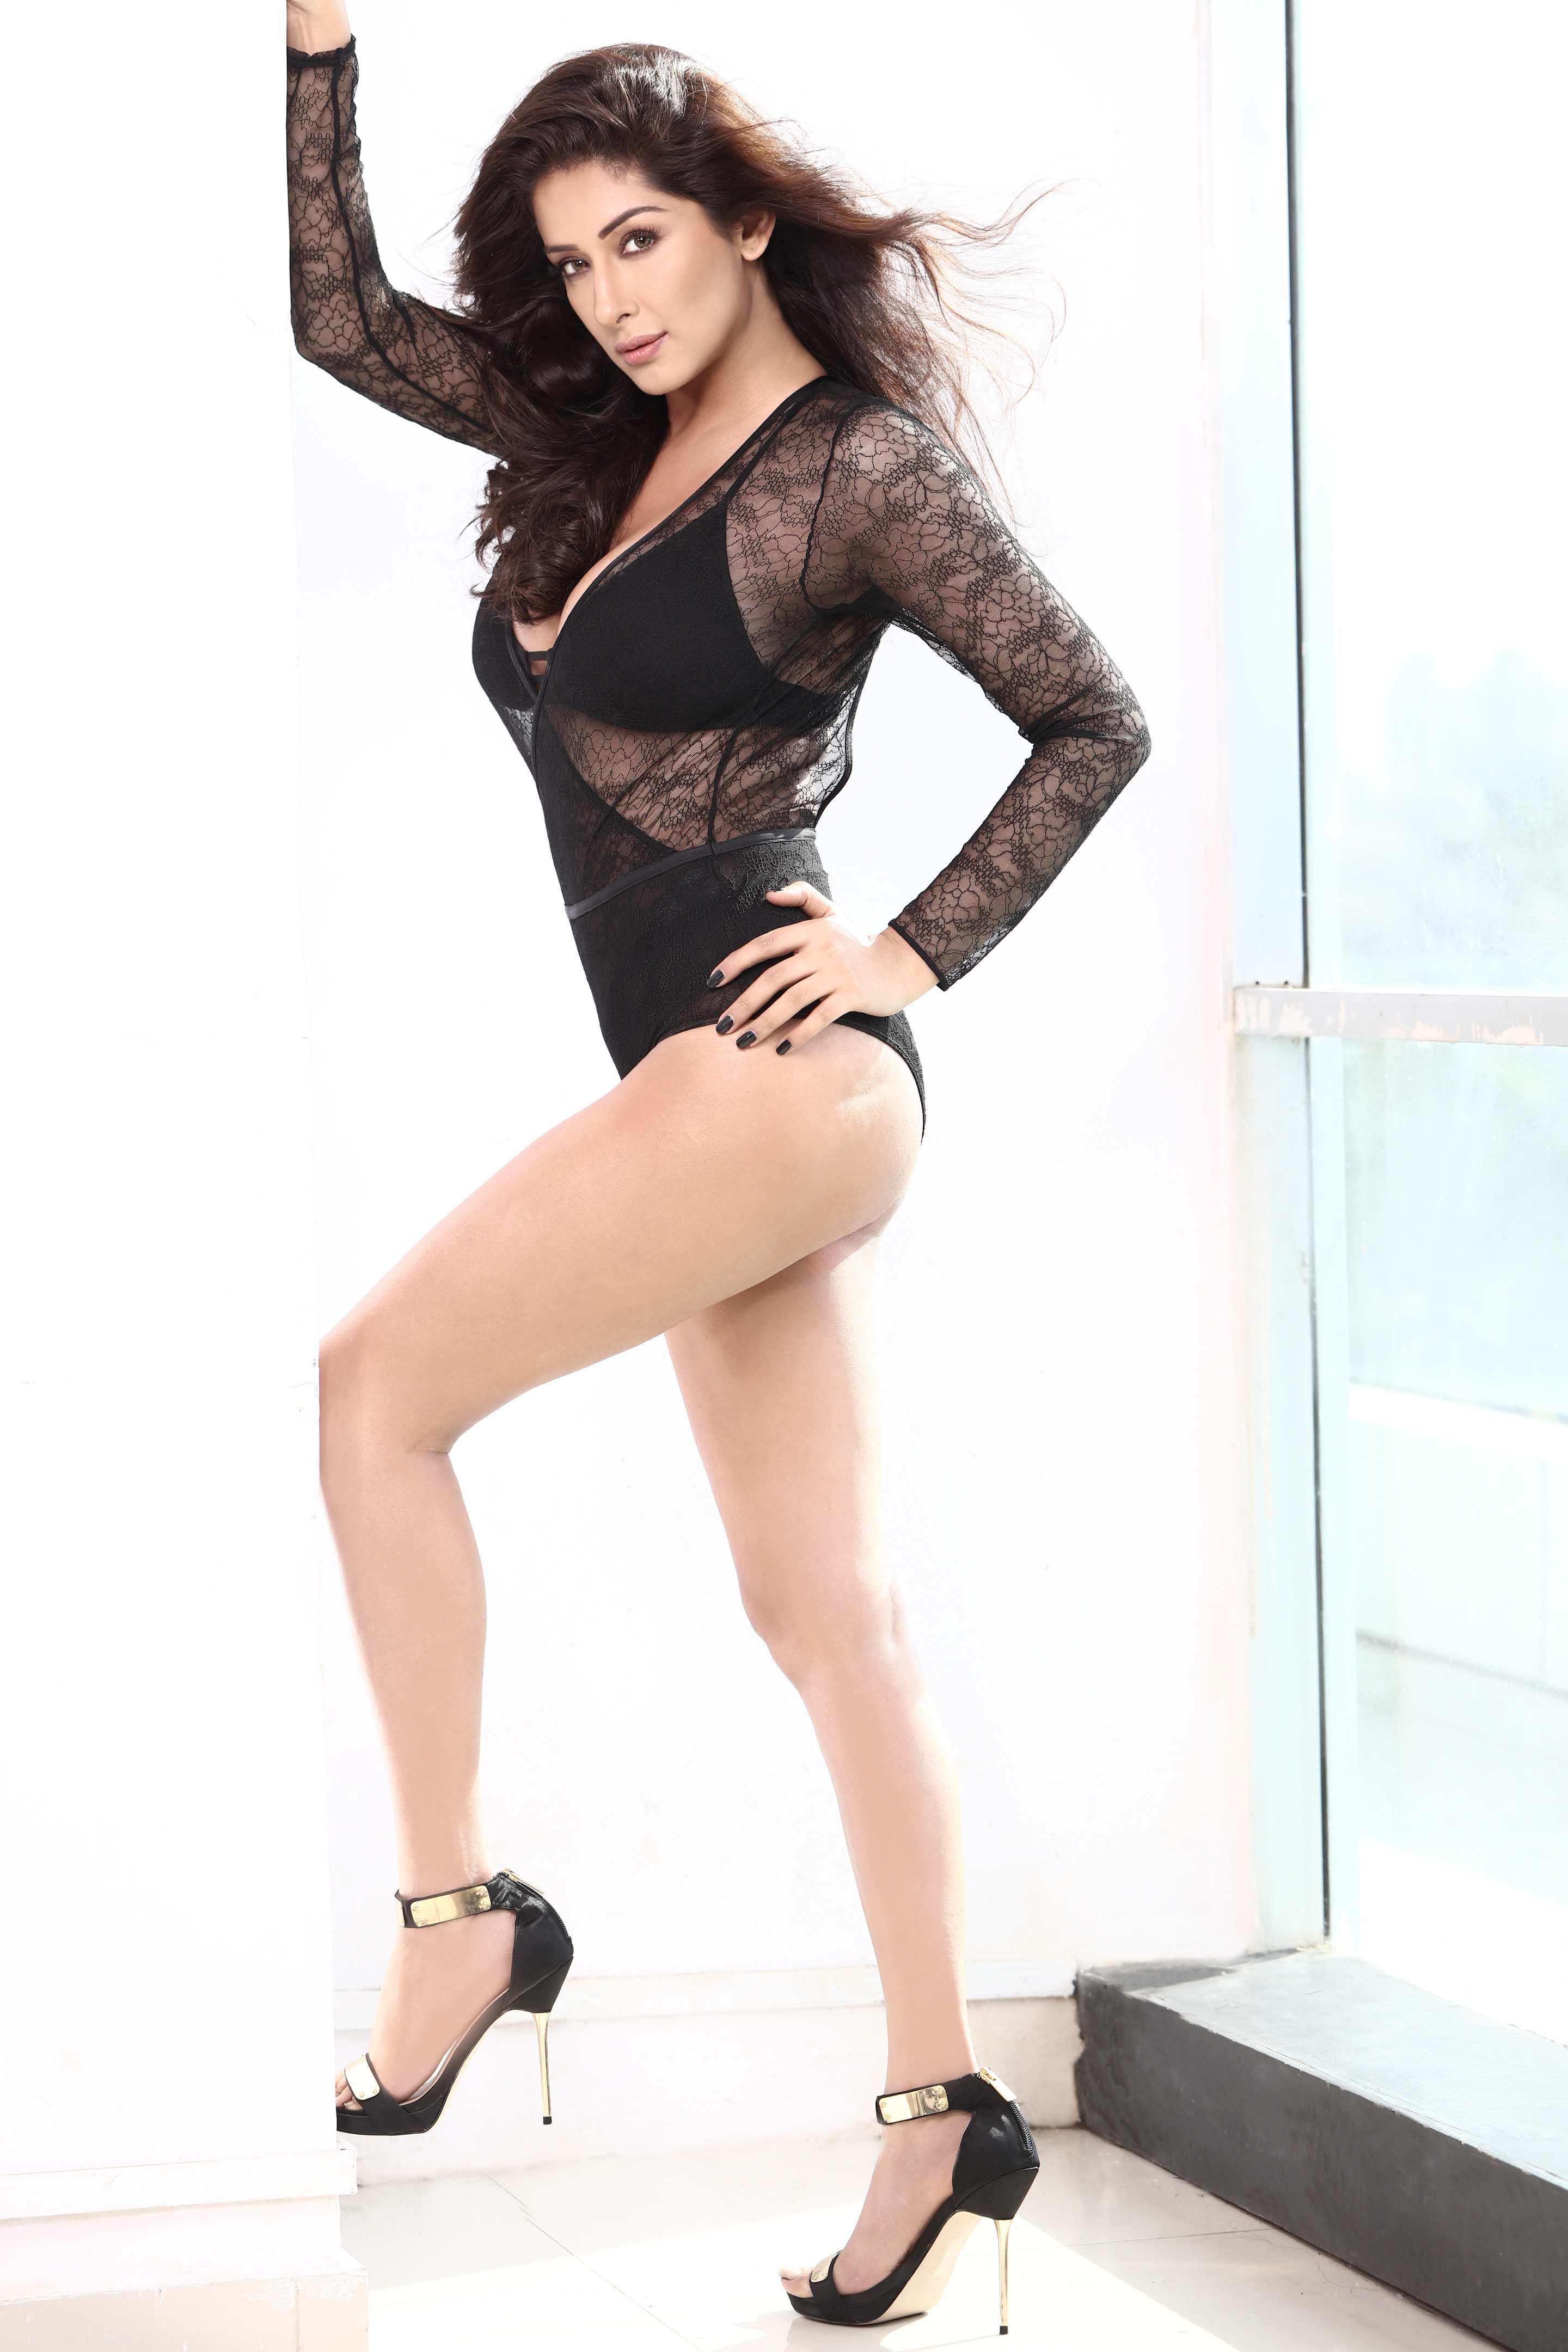
india, indian, traditional, serial, Porus, Telugu, actress, bollywood, sensual, strip, tease, new, collection, outfits, outfit, today, women, style, womens, fashion, clothes, wear, trendy, clothing, fashion model, footwear, leg, model, shoulder, thigh, lingerie, photo shoot, human leg, joint, arm, long hair, shoe, girl, pantyhose, brown hair, sportswear, fetish model, tights, undergarment, neck, latex clothing